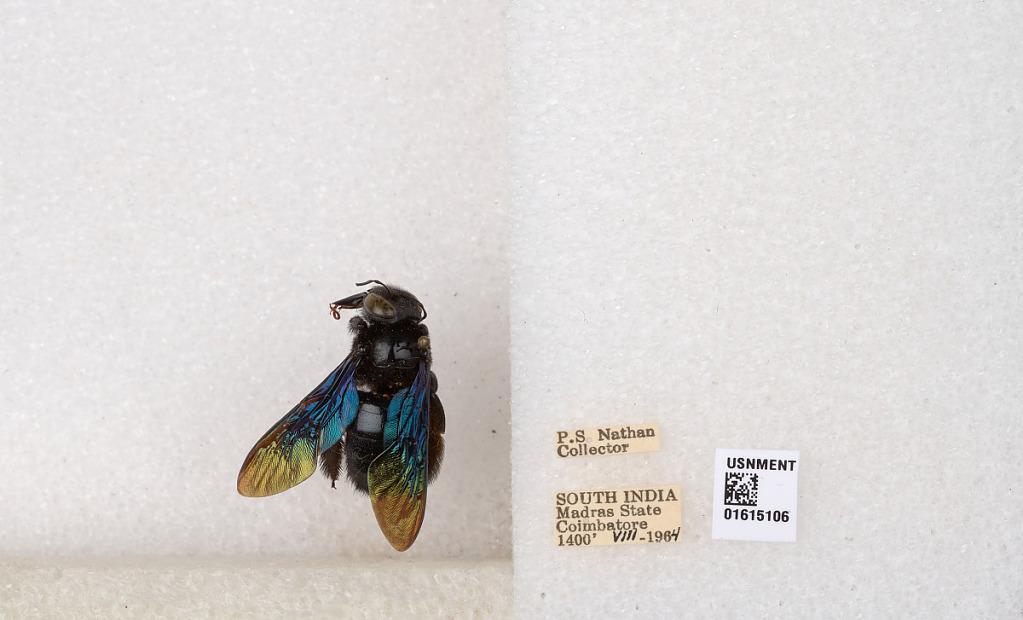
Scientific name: Xylocopa (Biluna) auripennis auripennis Lepeletier
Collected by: P. Nathan
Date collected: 1964-8-1
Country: India
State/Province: Tamil Nadu
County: Coimbatore
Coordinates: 10.9955, 76.9034